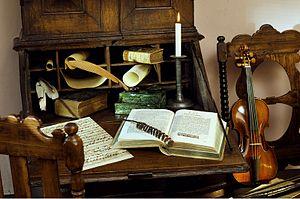
La maison de Jean-Sébastien Bach est une maison-musée de style manoir du XVᵉ siècle, située à Eisenach en Thuringe en Allemagne, ville où est né Jean-Sébastien Bach, et où il a vécu pendant une partie de son enfance. Un important musée lui est dédié depuis le 27 mai 1907.